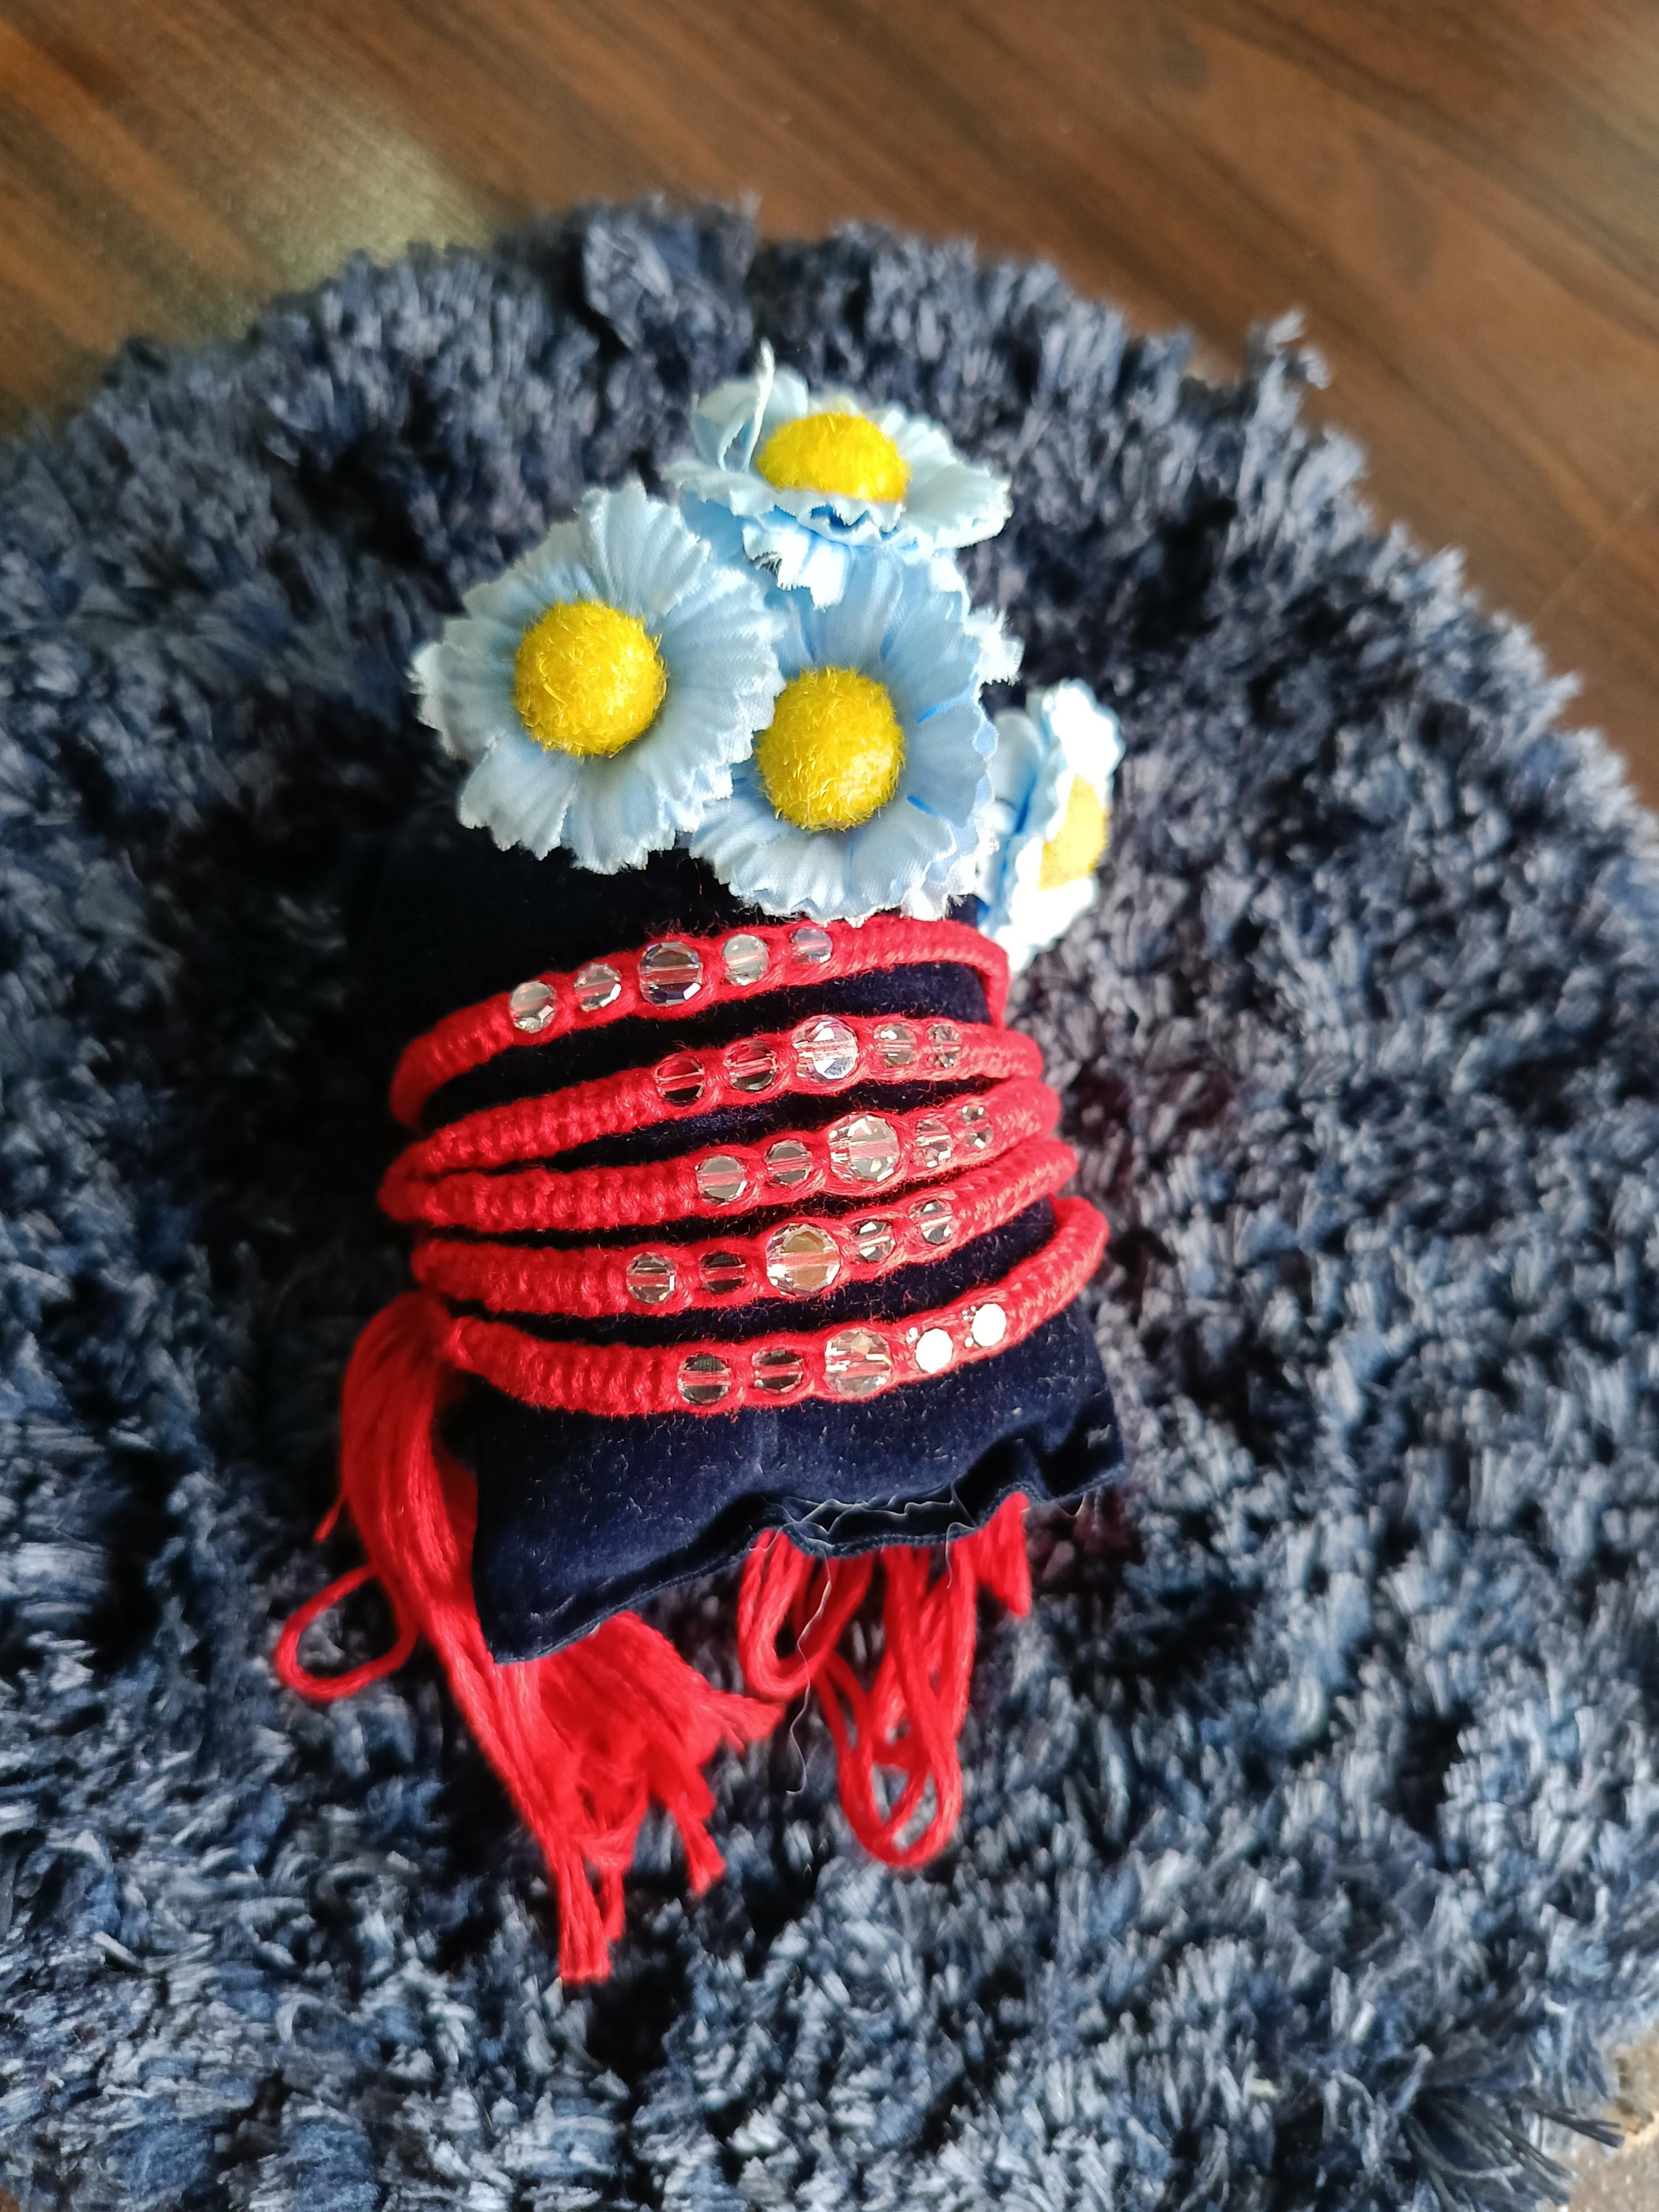
 Untouched Crystal Rakhi Combo for Brothers 5 PCs Bhai, Bhaiya Bhabhi Perfect Raksha Bandhan Gift
Type: Rakhis
Brand: Untouched
Price: Rs. 250
 Color: Red Material: Thread Net Quantity (N): 5 Set Off: 5 Type: Bhaiya-Bhabi Celebrate the special bond between brothers with our exquisite Crystal Rakhi Combo! - 5 beautiful rakhis designed specifically for men - Made with high-quality crystals and durable threads - Perfect gift for Bhai, Bhaiya, and Bhabhi on Raksha Bandhan - Symbolizes love, protection, and sibling bond - Attractive packaging for a thoughtful presentation Order now and make this Raksha Bandhan unforgettable!" Country of Origin: India
Features: Pack of 5
Included: 1-box